Sognefjord

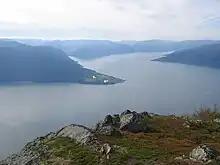
View of the fjord near Vangsnes

The fjord runs through many municipalities: Solund, Gulen, Hyllestad, Høyanger, Vik, Sogndal, Lærdal, Aurland, Årdal, and Luster. The fjord reaches a maximum depth of below sea level, and the greatest depths are found in the central parts of the fjord near Høyanger. Sognefjord is more than deep for about of its length, from Rutledal to Hermansverk. Near its mouth, the bottom rises abruptly to a sill about below sea level. The seabed in Sognefjord is covered by some sediments such that the bedrock is some below sea level. The fjord is up to wide. The average width of the main branch of the Sognefjord is less than . The depth increases gradually from Årdal to a central basin reaching more than in depth located between Leikanger and Brekke. From Brekke the floor rises rapidly to Losna island, then drops gradually with a threshold at about in the Solund area. Thresholds occur in an area with sounds, valleys, and low land where the glacier was allowed spread out and lose its erosive effect.